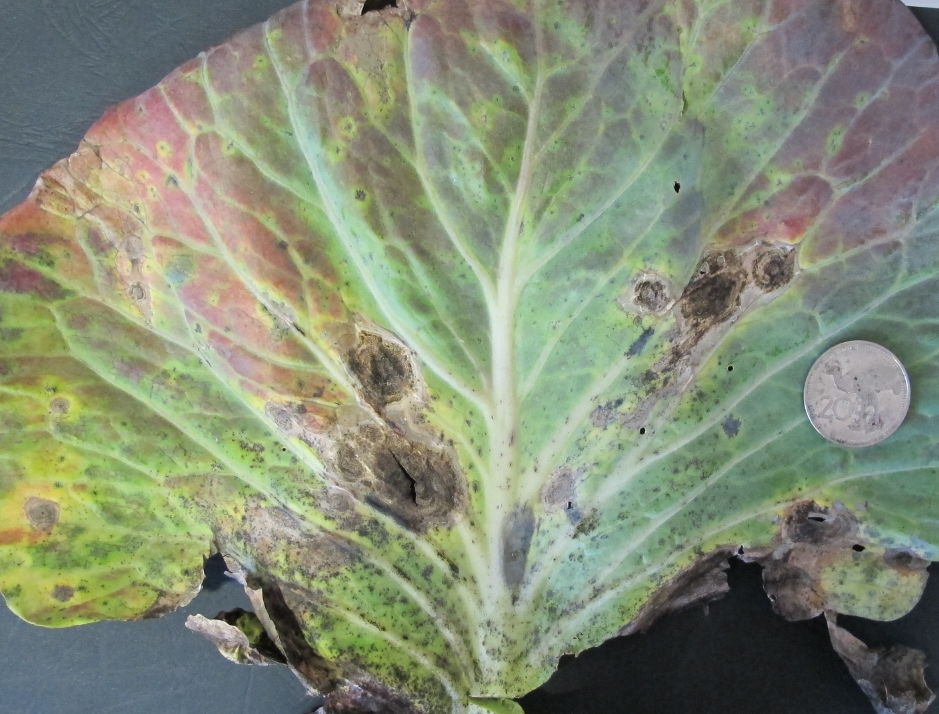
Plant: Cabbage
Disease: cabbage alternaria leaf spot